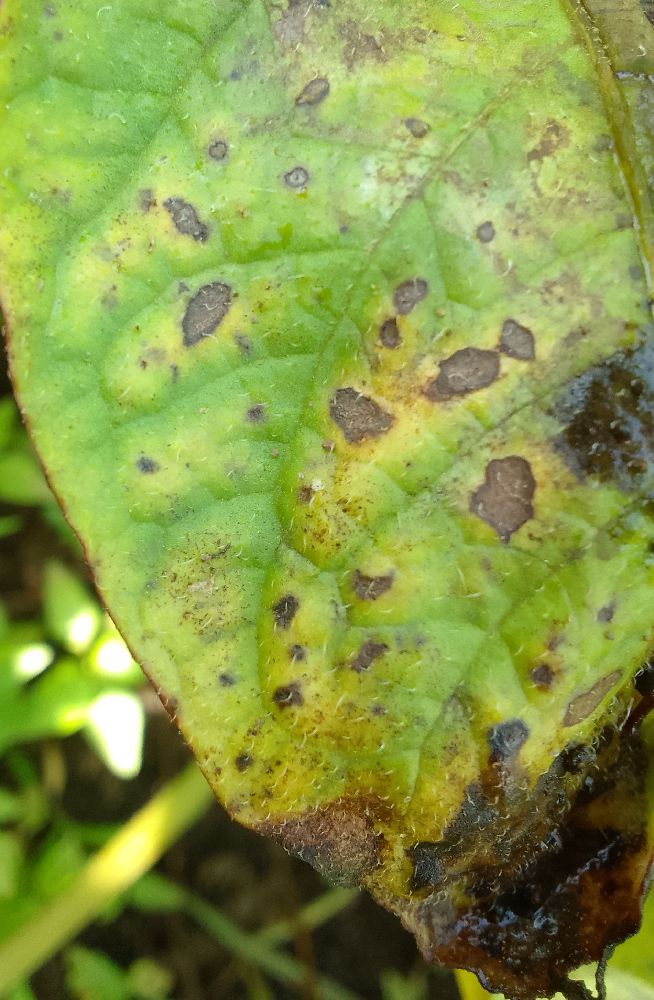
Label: Early blight